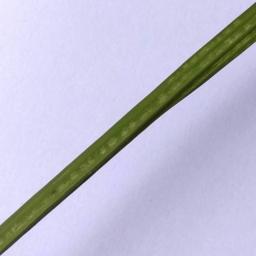
Label: Rice___Healthy